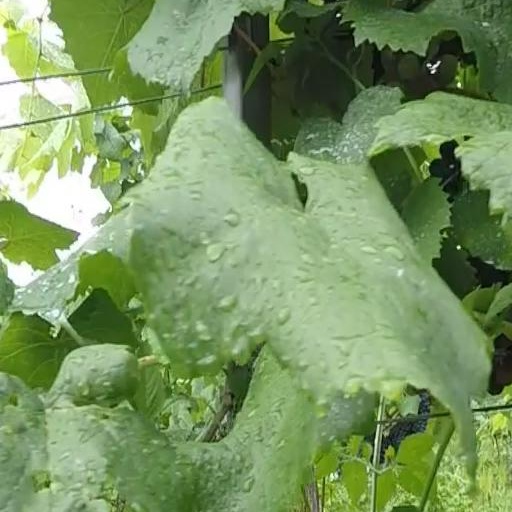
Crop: grape